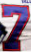
Number: 7